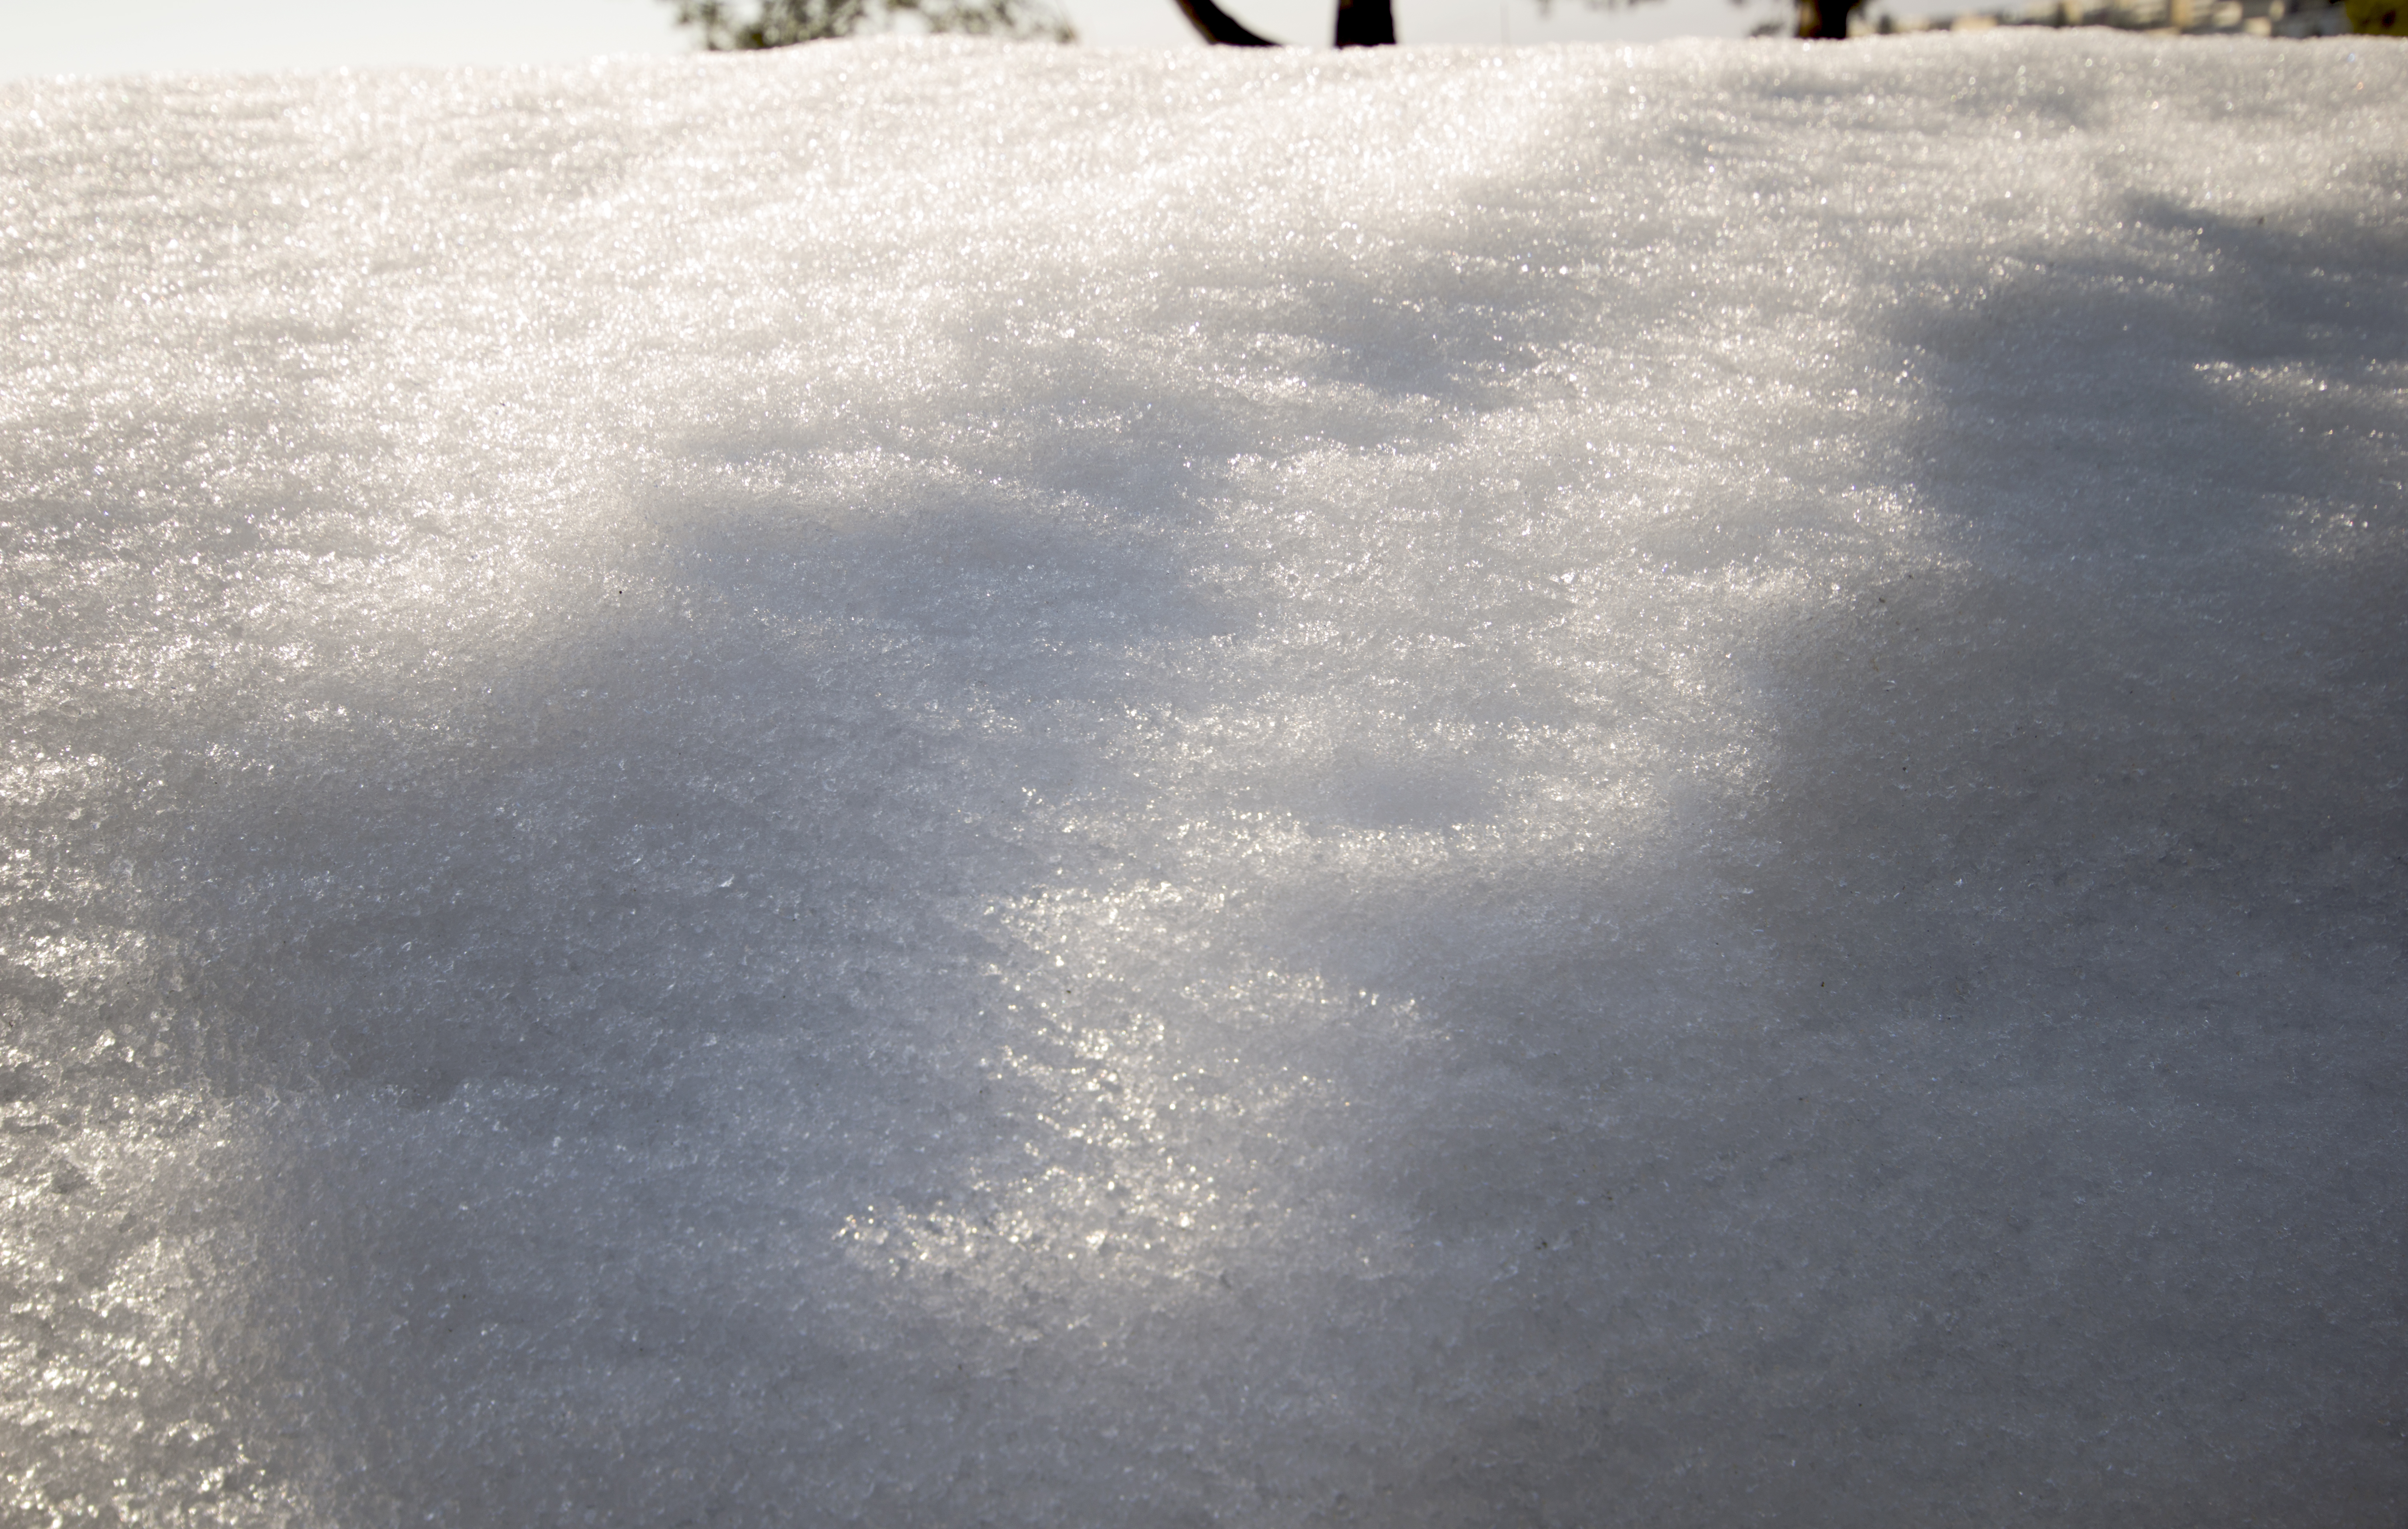
snow, winter, light, sunlight, frost, atmosphere, ice, weather, season, finland, helsinki, freezing, pihlajam ki